Landing at Anzac Cove

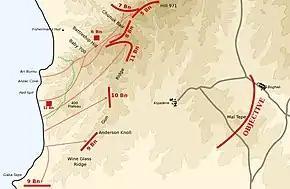
Initial objectives for the landing shown in red; the dotted green line is what was actually achieved. Darker tones indicate higher ground.

Birdwood planned to arrive off the peninsula after the moon had set, with the first troops landing at 03:30, an hour before dawn. He declined the offer of an old merchant ship, loaded with troops, being deliberately grounded at Gaba Tepe. Instead, the troops were to travel in naval and merchant ships, transferring to rowing boats towed by small steamboats to make the assault.